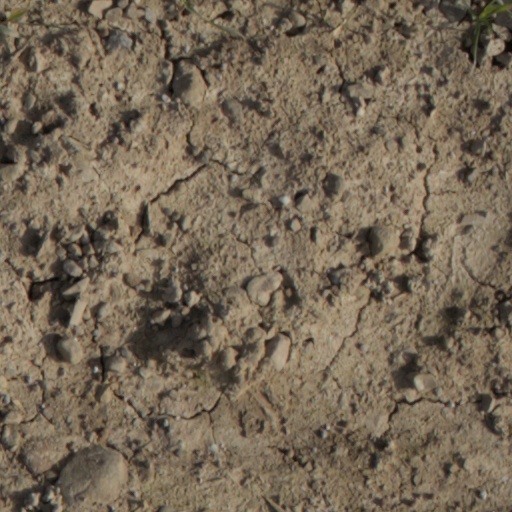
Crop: wheat